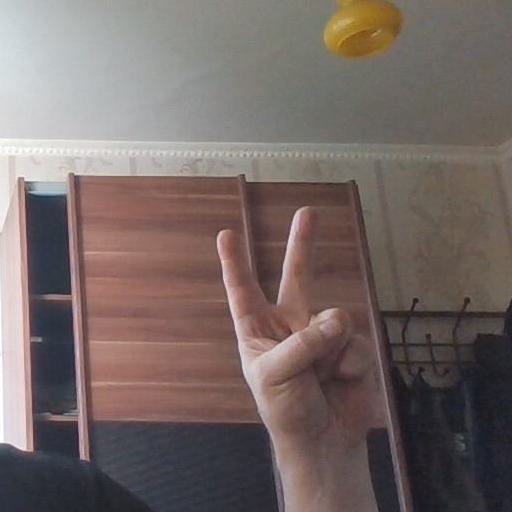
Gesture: peace